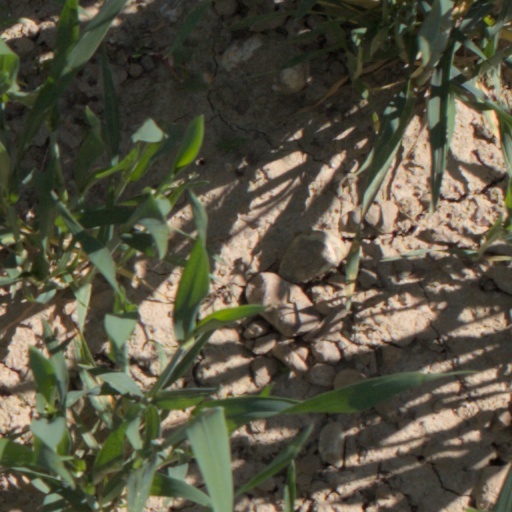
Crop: wheat